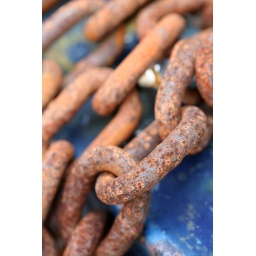
{11/30} On a walk around my neighborhood I spotted this rusted chain wrapped around a blue boat trailer.